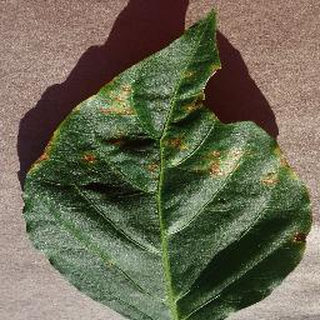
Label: bell_pepper_bacterial_spot